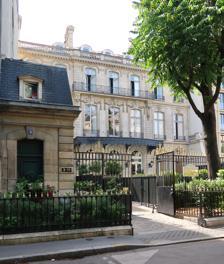
Building: Hôtel Le Marois
Country: France
Year built: 1863
Building in Paris, France Hôtel Le Marois Hôtel Le Marois General information Architectural style Classicism Address 9-11 avenue Franklin-D.-Roosevelt Town or city Paris Country France Completed 1863 Design and construction Architect(s) Henri Parent The Hôtel Le Marois is an hôtel particulier located in Paris , France. Location It is located at 9–11, avenue Franklin-D.-Roosevelt, in the 8th arrondissement of Paris . The district is served by Métro lines (1) (13) at the Champs-Élysées - Clemenceau station and by RATP bus lines 28 72 93. History The Hôtel Le Marois , also known as the Hôtel de Ganay , was built in 1863 for Count Le Marois (1802-1870), son of General Le Marois, aide-de-camp to Napoleon I , on the site, it is said, of 'a house inhabited by the courtesan Marie Duplessis (1824-1847), model of The Lady of the Camellias by Alexandre Dumas fils . Deputy of La Manche under the July Monarchy, senator in 1852, Count Le Marois was at the head of a great fortune and collected old and modern paintings. He left his old hotel on rue Blanche to move to the Champs-Élysées district . He had the hotel on the avenue d'Antin built by the architect Henri Parent . The land on which the hotel is built covers an area of 1,700 m2. According to the description of the cadastre of 1863: “Hotel having entrance by two carriage gates and a single door on the avenue d’Antin. It is placed between a main courtyard and a backyard. Composed of a main building with facade of seven windows. Double in depth, with wing on the right and annexes on the left on the second courtyard. Raised on cellars and median, the ground floor, two square floors arranged in magnificent apartments, a third paneled for secondary accommodation”. The house was completed in 1865. In 1870, Jean Polydore Le Marois installed the painting by Horace Vernet , produced in 1827, Edith finding the body of Harold after the battle of Hastings, which he had acquired from an art dealer on the Boulevard des Italiens in Paris. The hotel remained the property of the Le Marois until March 1927, when the Countess Jacques-André de Ganay (née Le Marois), who had held a “very elegant salon” there, sold it to the Association France- Americas, founded in 1909 by Gabriel Hanotaux . She then offered Vernet's painting, whose monumental dimensions did not allow easy transport, to the City of Cherbourg . It is still preserved today at the musée Thomas-Henry . The common buildings gave way, in 1956, to two office buildings. More recently, the second floor of the hotel has been completely refurbished and the lounges on the ground floor and first floor are rented for receptions. The caterer-reception organizer Butard Enescot, which managed the reception areas from the end of the 1990s to 2007, regained the concession for the Salons France-Amériques in 2015. The association of graduates of the Ecole des Hautes Etudes Commerciales de Paris , HEC Alumni , is located in the hotel. Notes